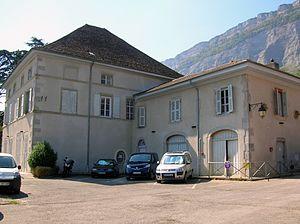
mairie de Biviers, Isère, AuRA, France.
Biviers est une commune française située dans le département de l'Isère en région Auvergne-Rhône-Alpes. Ses habitants sont les Biviérois.